Pierre Cartellier

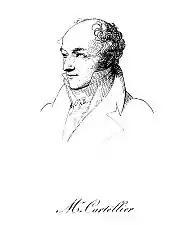
Pierre Cartellier by Jacques Marie Noël Frémy (1782-1867)

Pierre Cartellier was born in Paris. He studied at the École Gratuite de Dessin in Paris and then in the studio of Charles-Antoine Bridan, before attending the "Académie Royale". During the French Revolution, Cartellier was part of a team of sculptors who worked on the church of Saint Geneviève in Paris to convert it to the Panthéon.